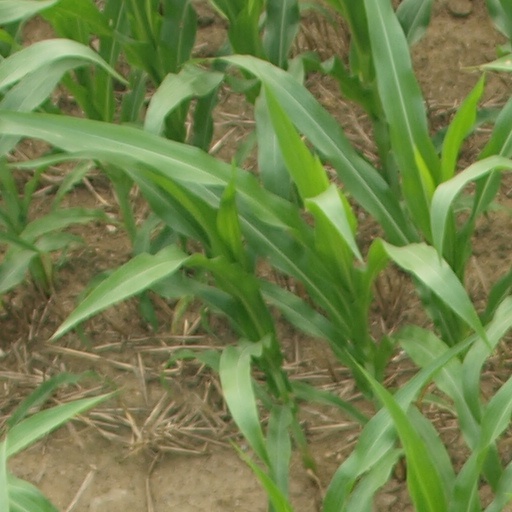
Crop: maize; corn